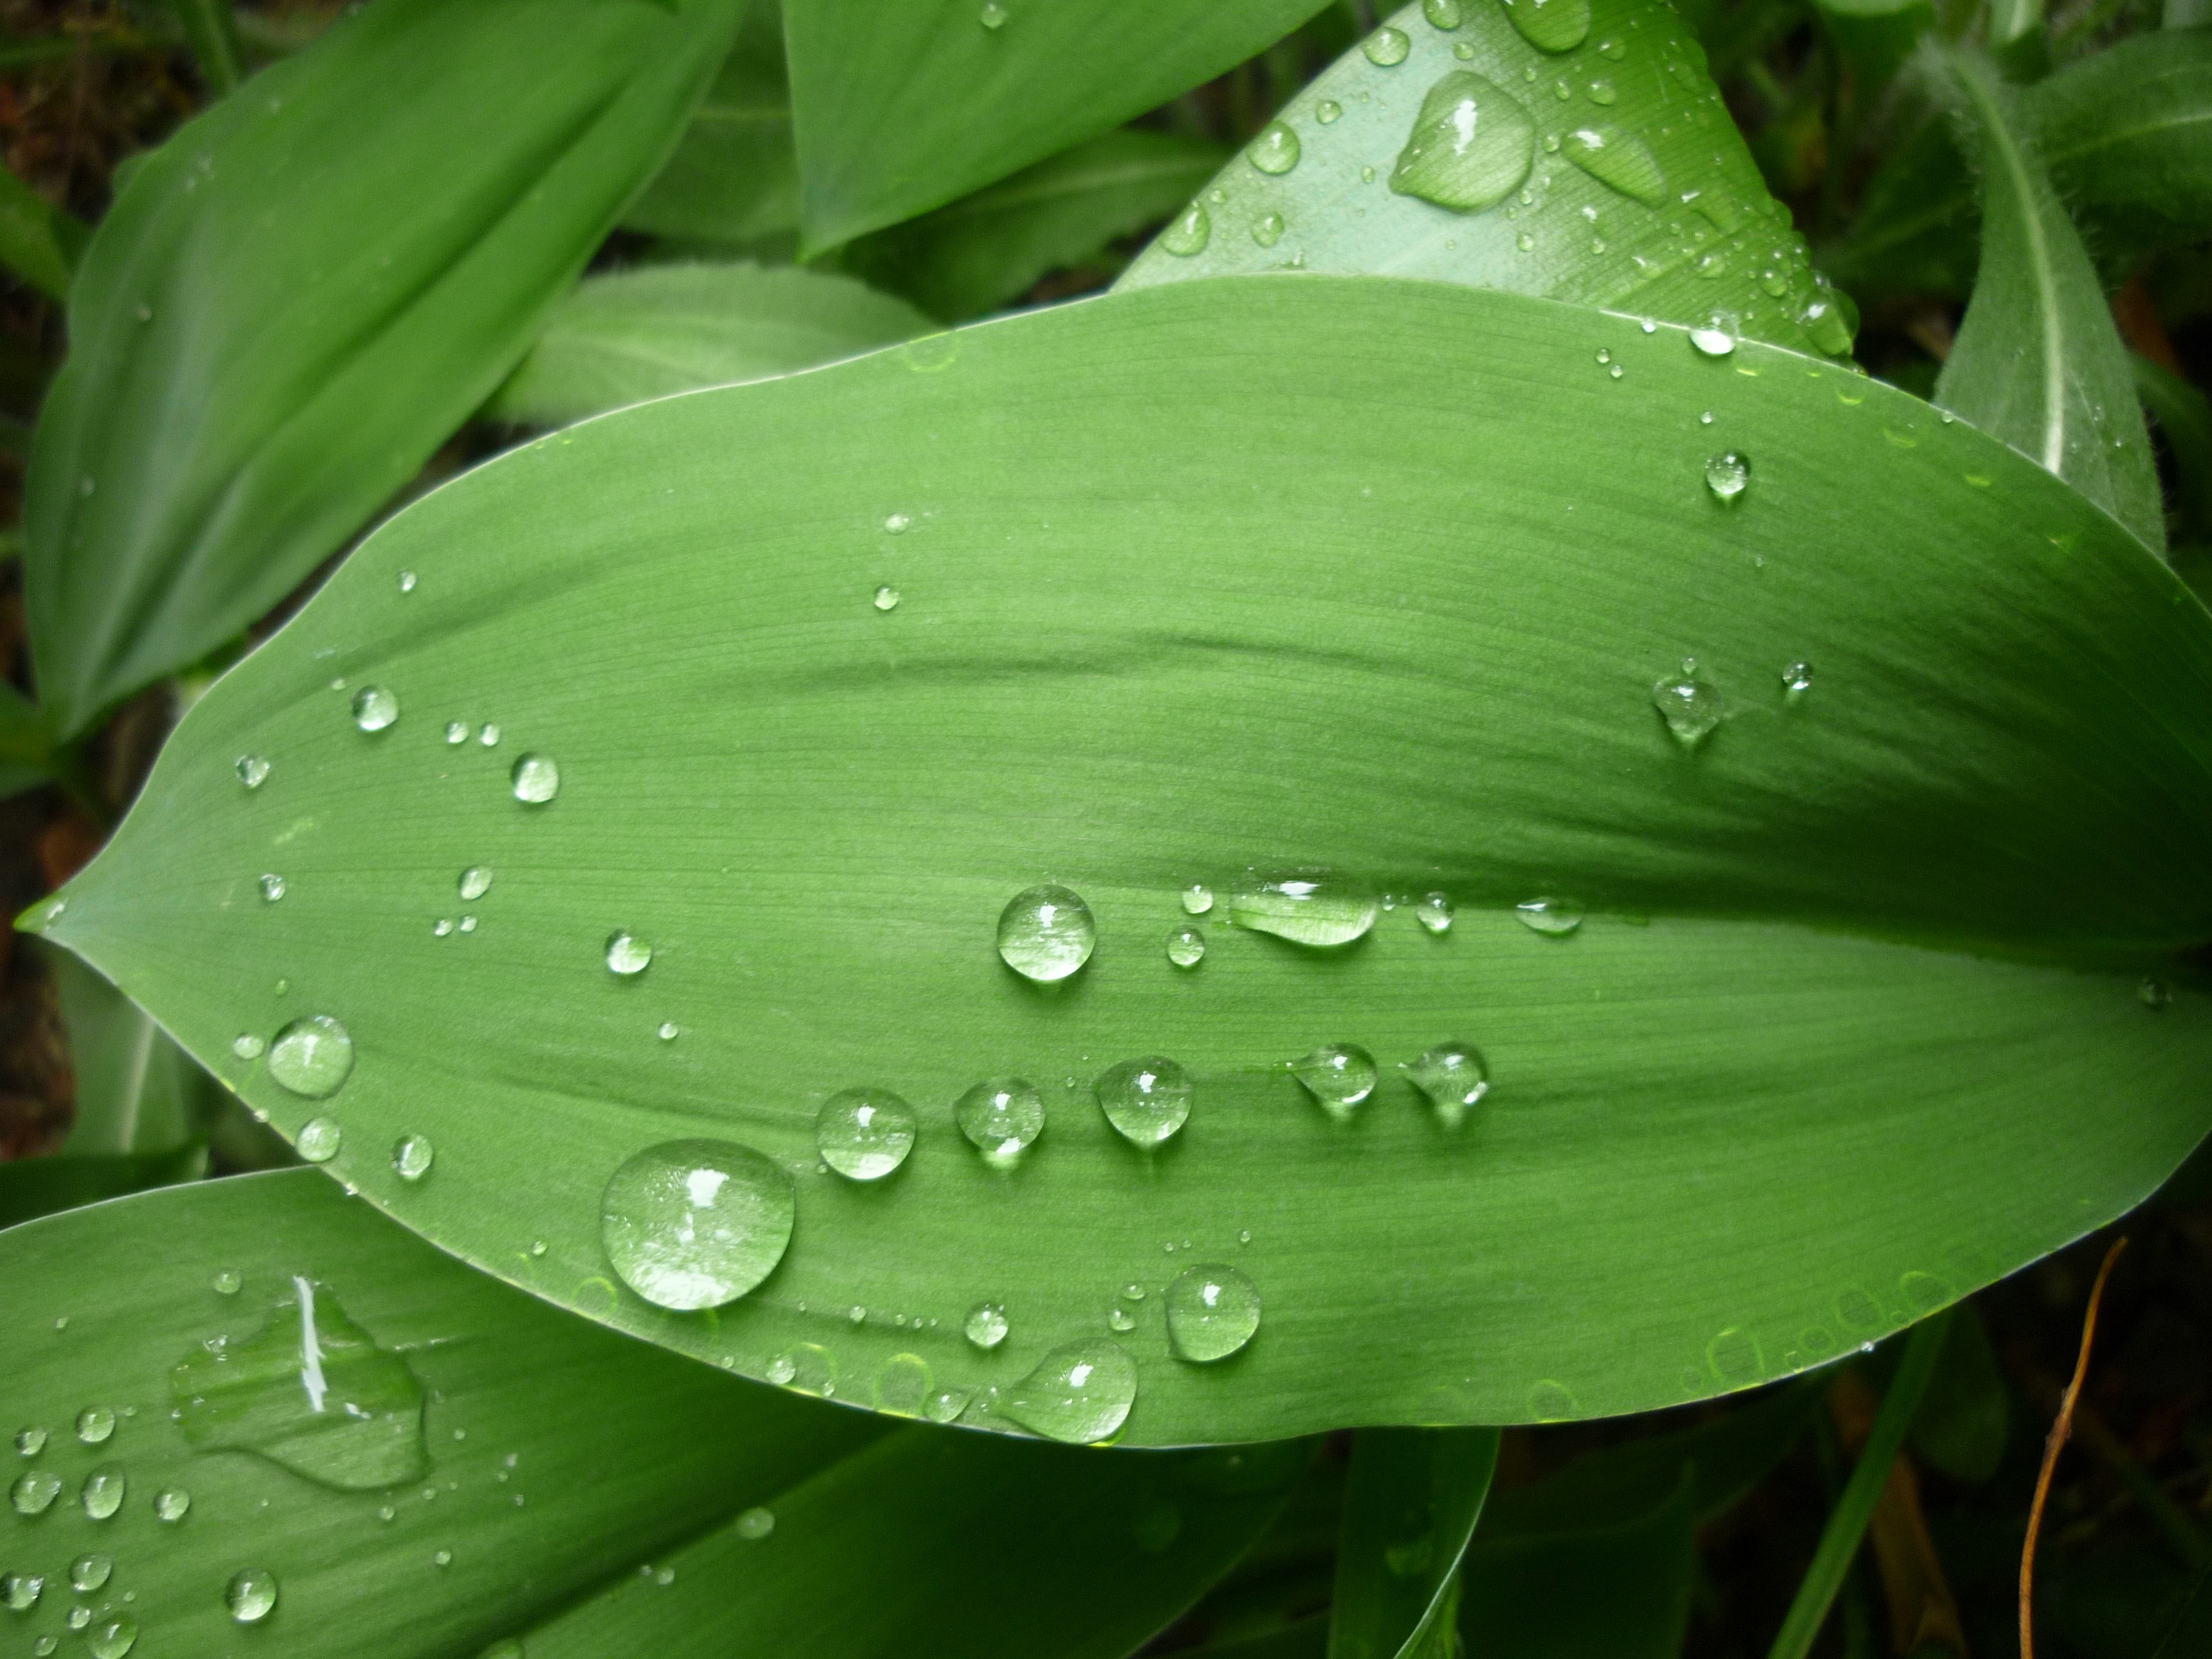
water, nature, plant, rain, leaf, flower, petal, raindrop, green, botany, garden, flora, arum, just add water, macro photography, green leaf, after the rain, lily leaf, plant stem